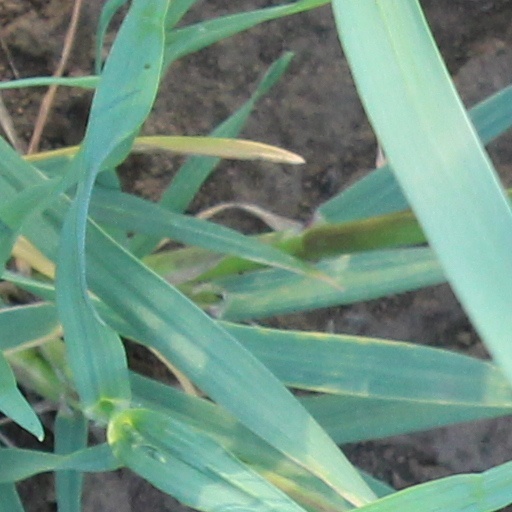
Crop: wheat